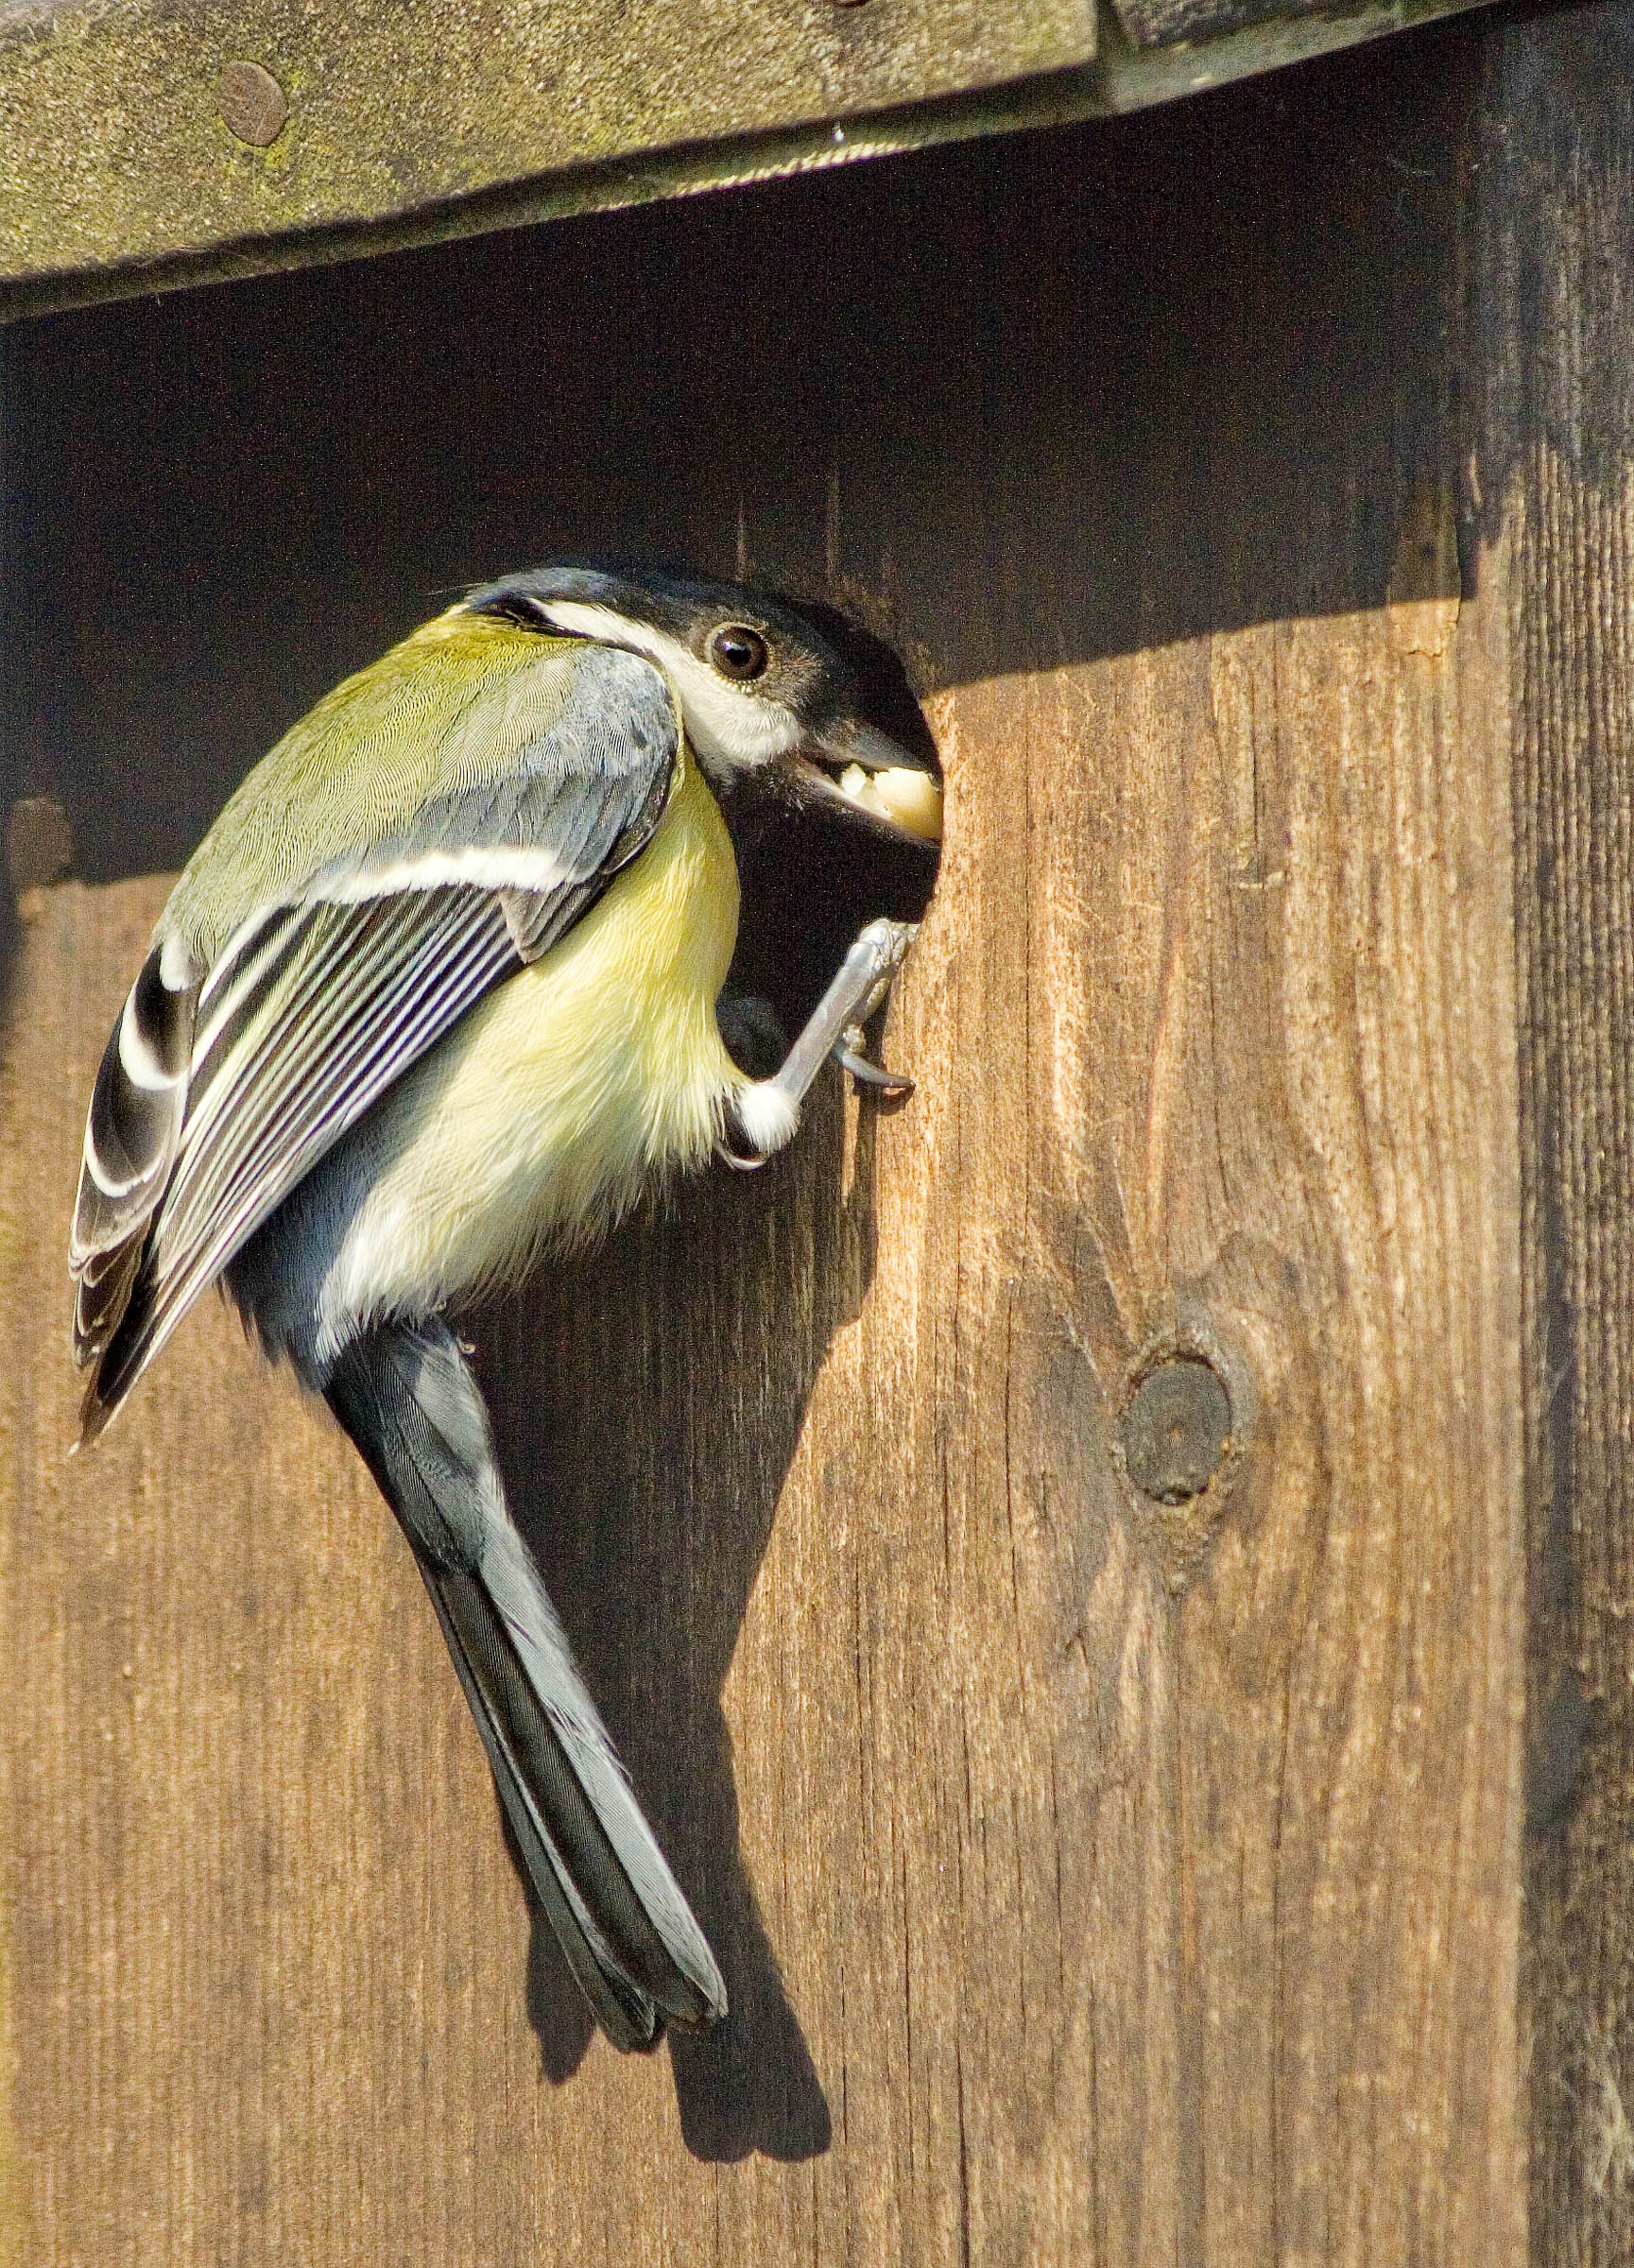
bird, wing, beak, fauna, vertebrate, bluebird, great tit, perching bird, english garden bird, nesting box in garden